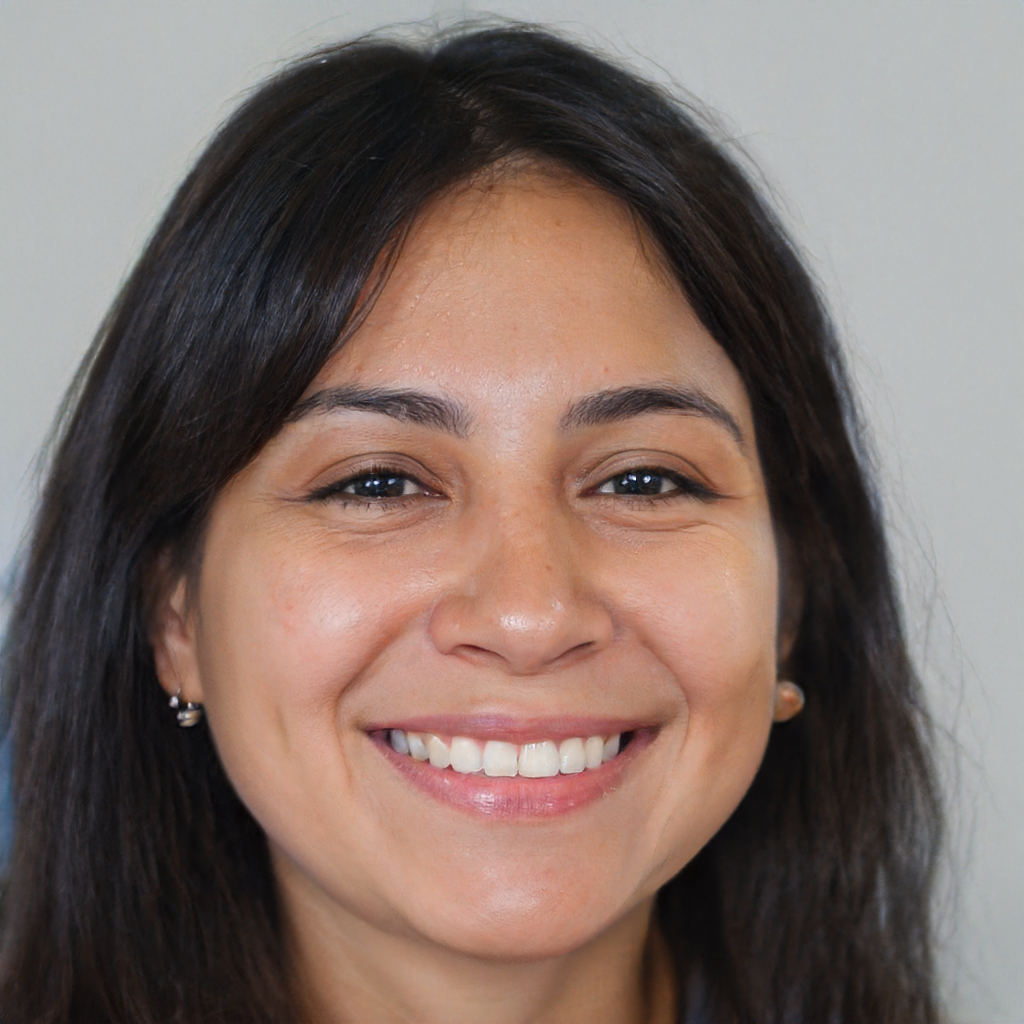
Portrait style: Real Portrait